Lucien Lecointe

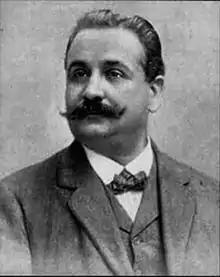

Lucien Lecointe (14 April 1867 – 22 June 1940) was a French politician. He served as a member of the Chamber of Deputies from 1909 to 1919, 1924 to 1928, and 1932 to 1936, representing Somme. He was also the mayor of Amiens from 1925 to 1940.